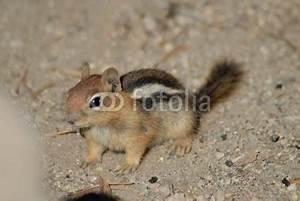
squirrel